Kodungallur Bhagavathy Temple

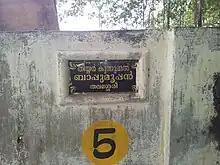
Kodungallur Thiyyar Tara. There are 64 tharas at Kodungallur temple belonging to the 64 Thiyyar tharawads in the Malabar region, primarily from the Kannur and Kozhikode districts.

The Bharani festival begins with the 'Kozhikkallu moodal,' in which a rooster is sacrificed. 'Kavu Theendal' sometimes called as 'Kavu Pookal' is another major part of the festival. Bhadrakali being the patron of the royal family of Kodungallur, the raja of Kodungallur plays an active part in the celebrations. The Raja along with his Nair lords Standing upon a platform built around a banyan tree, the Raja spreads out a silken parasol soon after the door of the Devi shrine is opened. This gesture represents a permission given for all castes to enter the precincts of the temple for worship. Devotees run round the temple three times with sticks in their hands, before entering the shrine. The ritual commemorates the slaying of the demon Daruka, and the sticks are said to be substitutes for the swords and other weapons used for the ritual in the past.